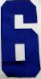
Number: 6